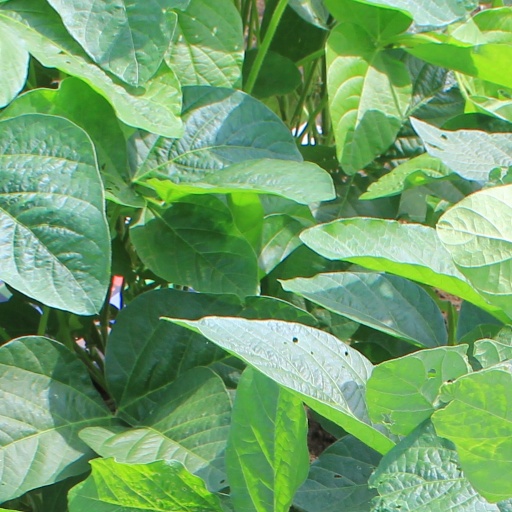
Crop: soybean